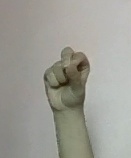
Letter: gaaf